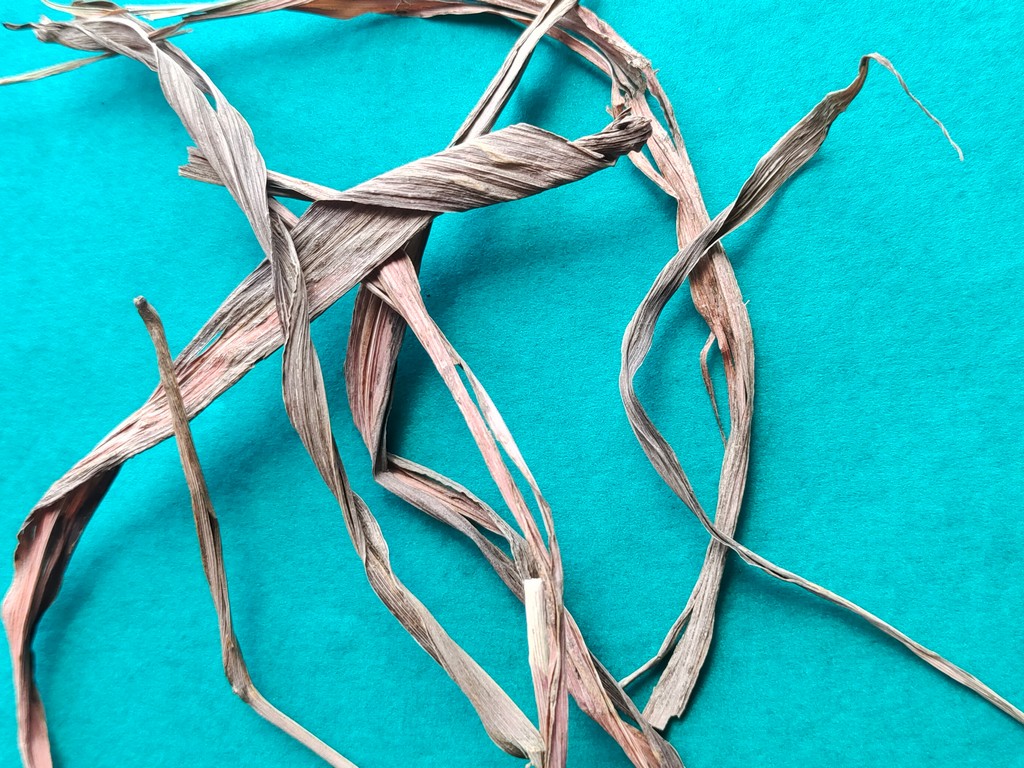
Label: Dried